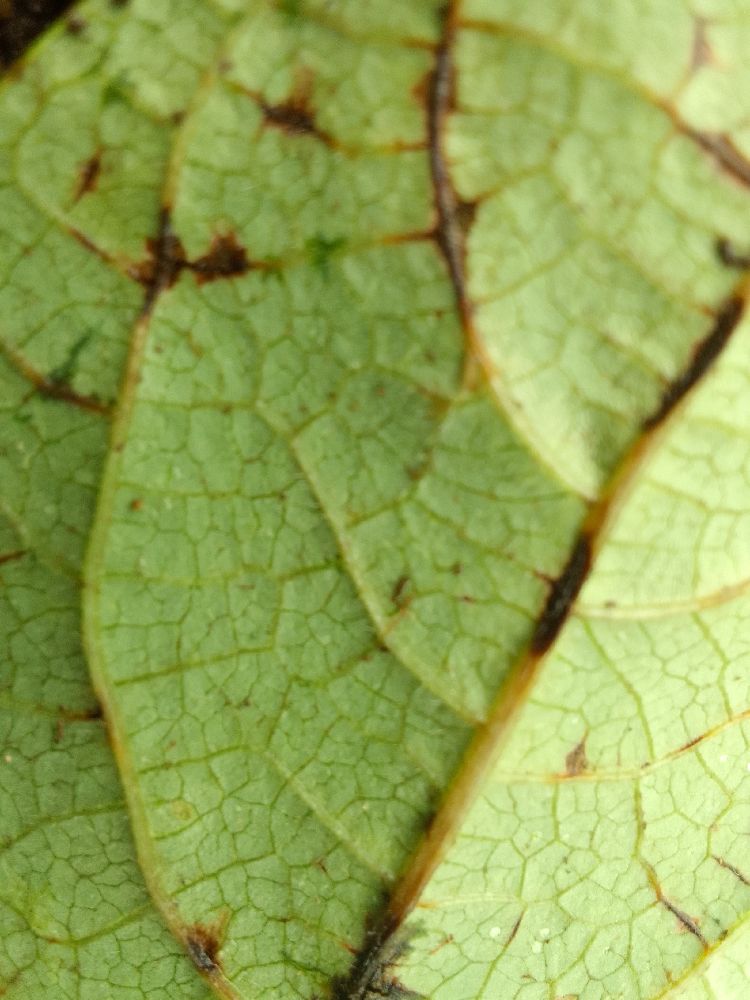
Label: anthracnose